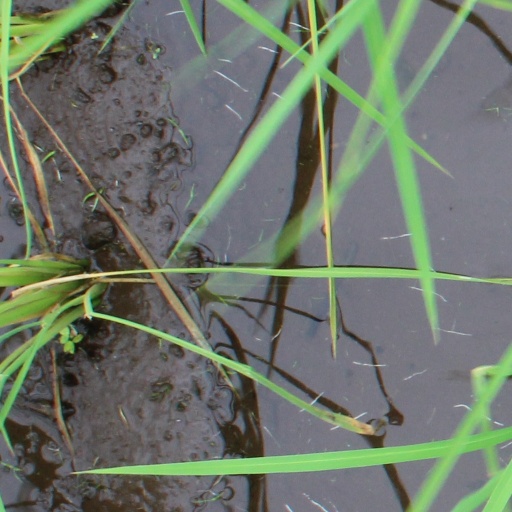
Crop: rice